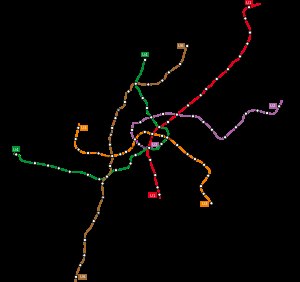
Wiener U-Bahn
Wiener U-Bahns linjenet
Wiener U-Bahn er en undergrundsbane i Østrigs hovedstad Wien. Systemet blev åbnet under dette navn i 1976, og udgør sammen med S-banenettet, Wiener Straßenbahn, buslinjer og Badner-banen en stor del af den kollektive transport i Wien. Wiener U-Bahn består af fem linjer, og er delvist baseret på strækninger af S-banenettet. De bliver drevet af selskabet Wiener Linien GmbH & Co KG, som hører under Wiener Stadtwerke AG, der ejes 100 procent af byen Wien.